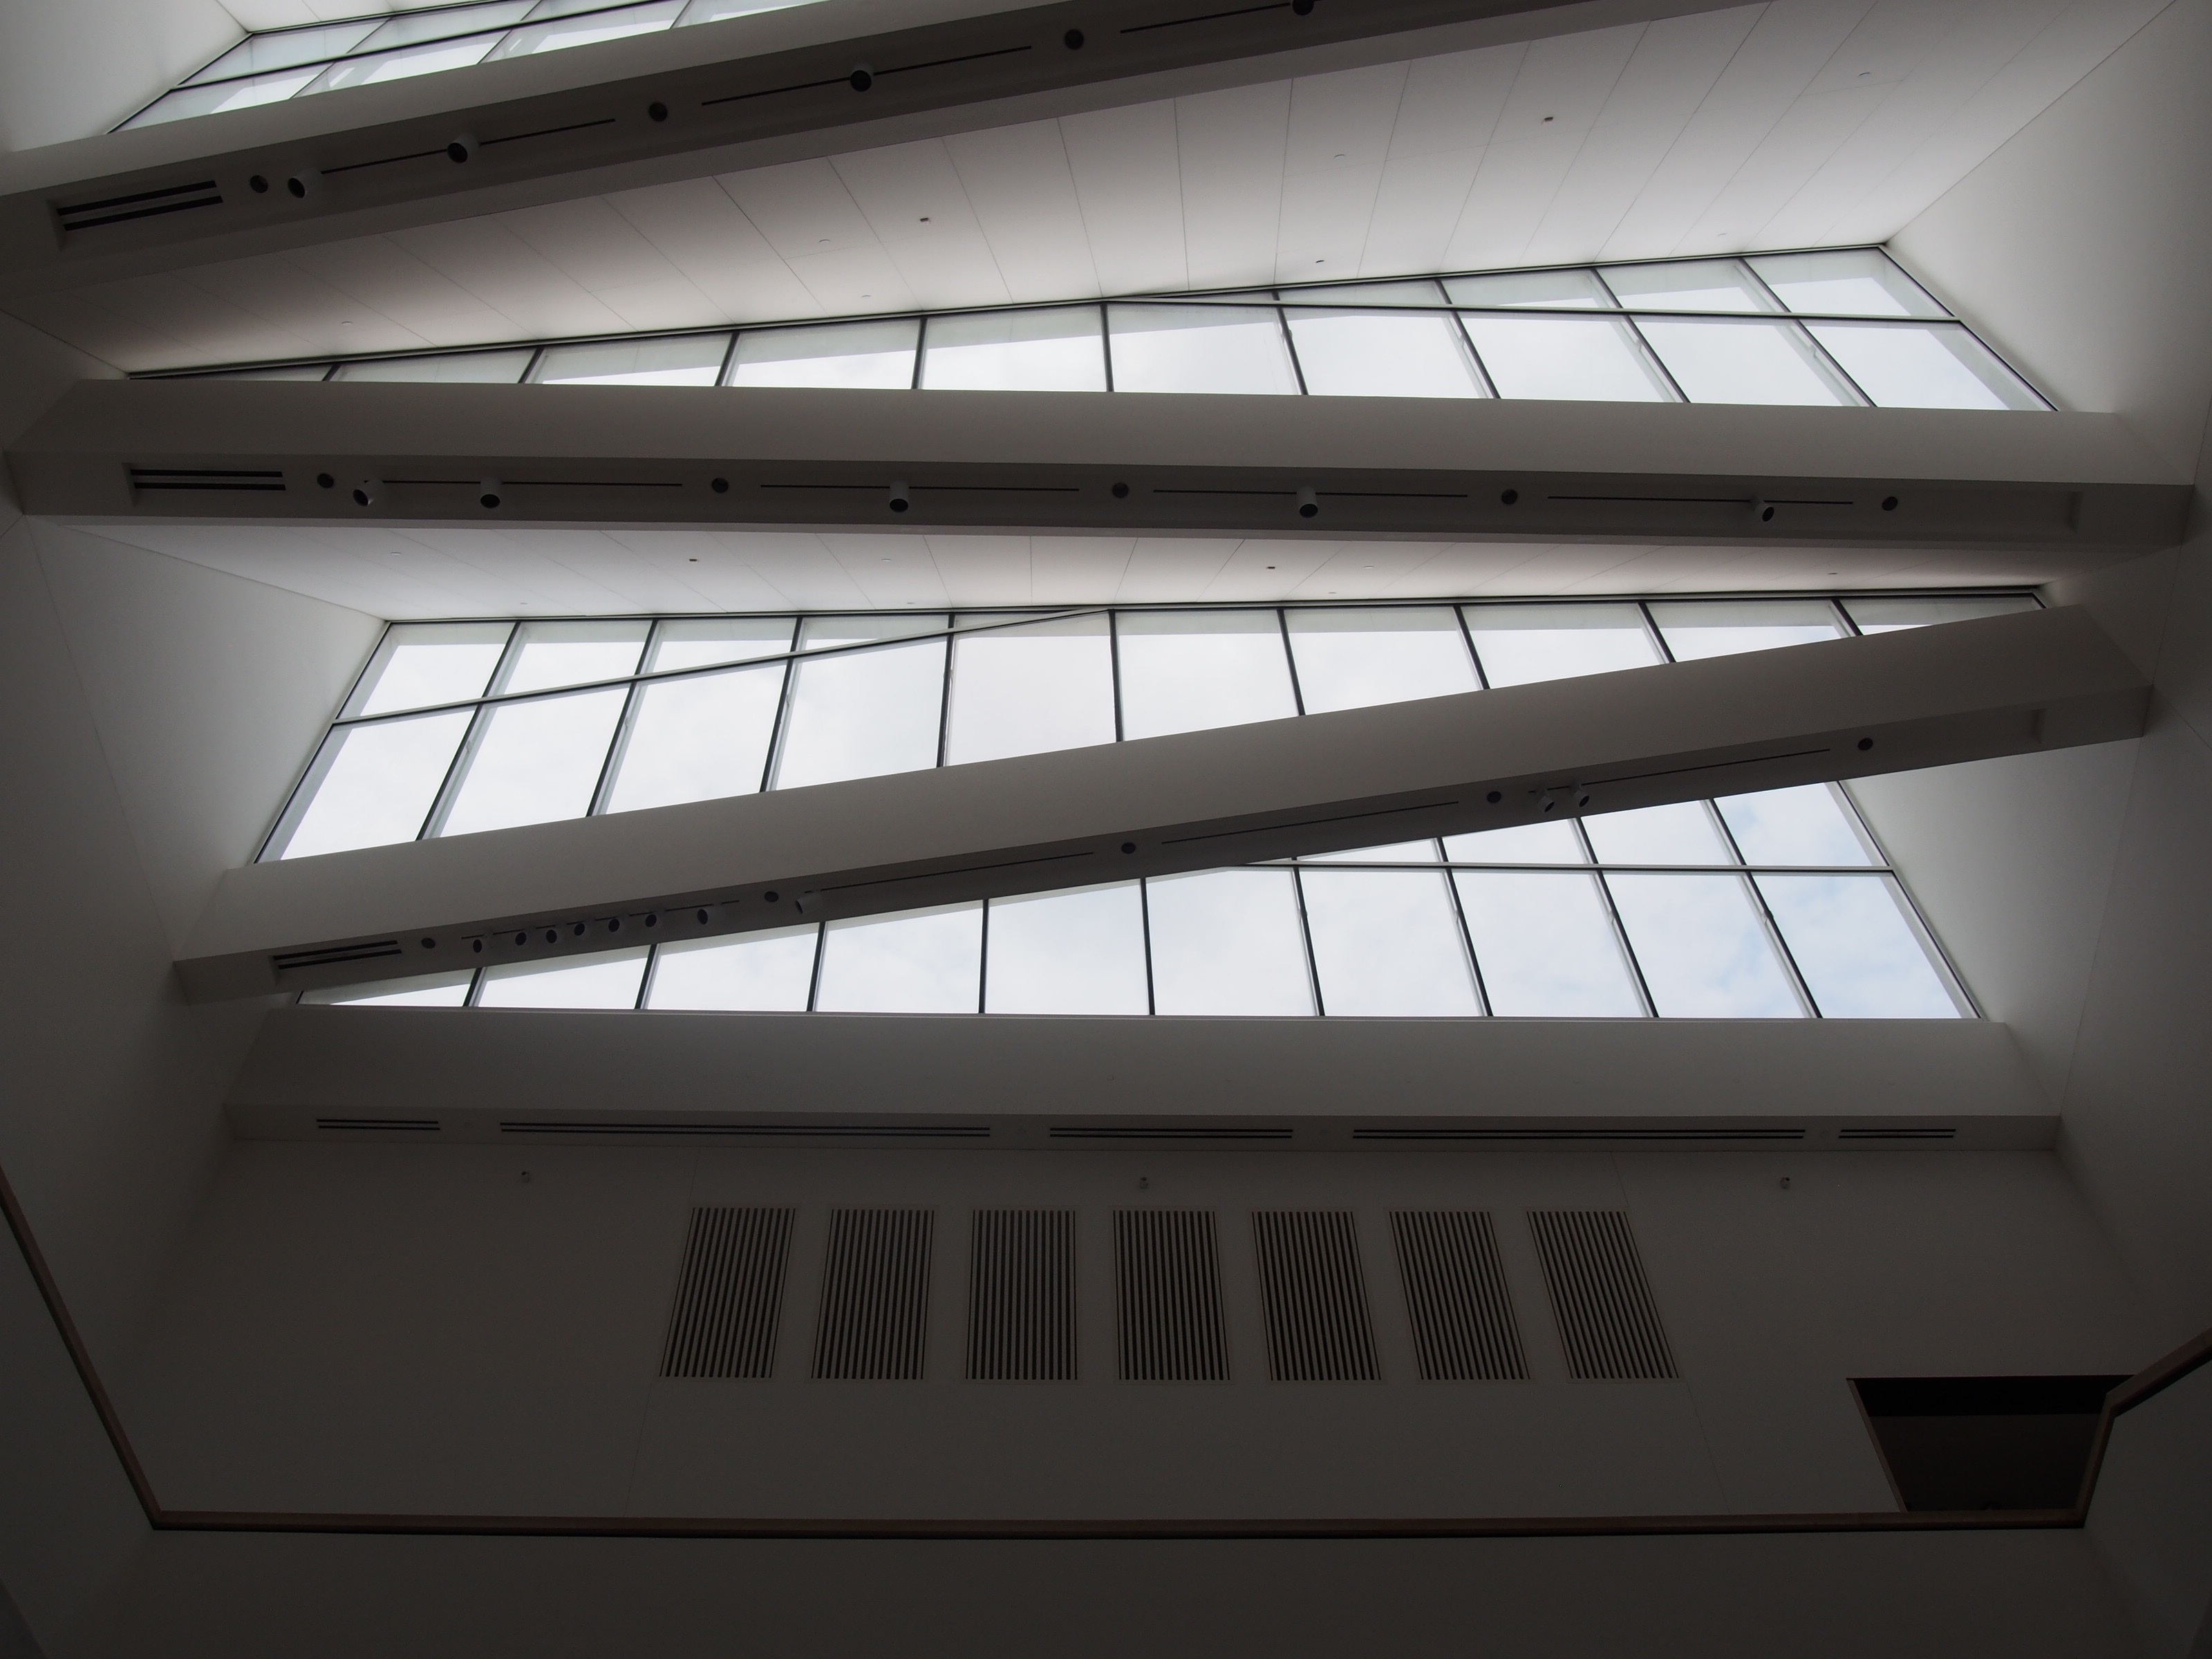
light, architecture, structure, wall, ceiling, facade, lighting, interior design, design, stairs, symmetry, daylighting, window covering